Near-Earth object

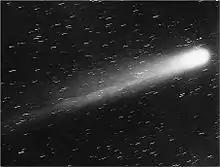
Halley's Comet during its 0.10 AU approach of Earth in May 1910

Near-Earth asteroids are divided into groups based on their semi-major axis (a), perihelion distance (q), and aphelion distance (Q):